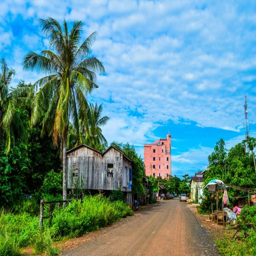
a side street in the quiet town .